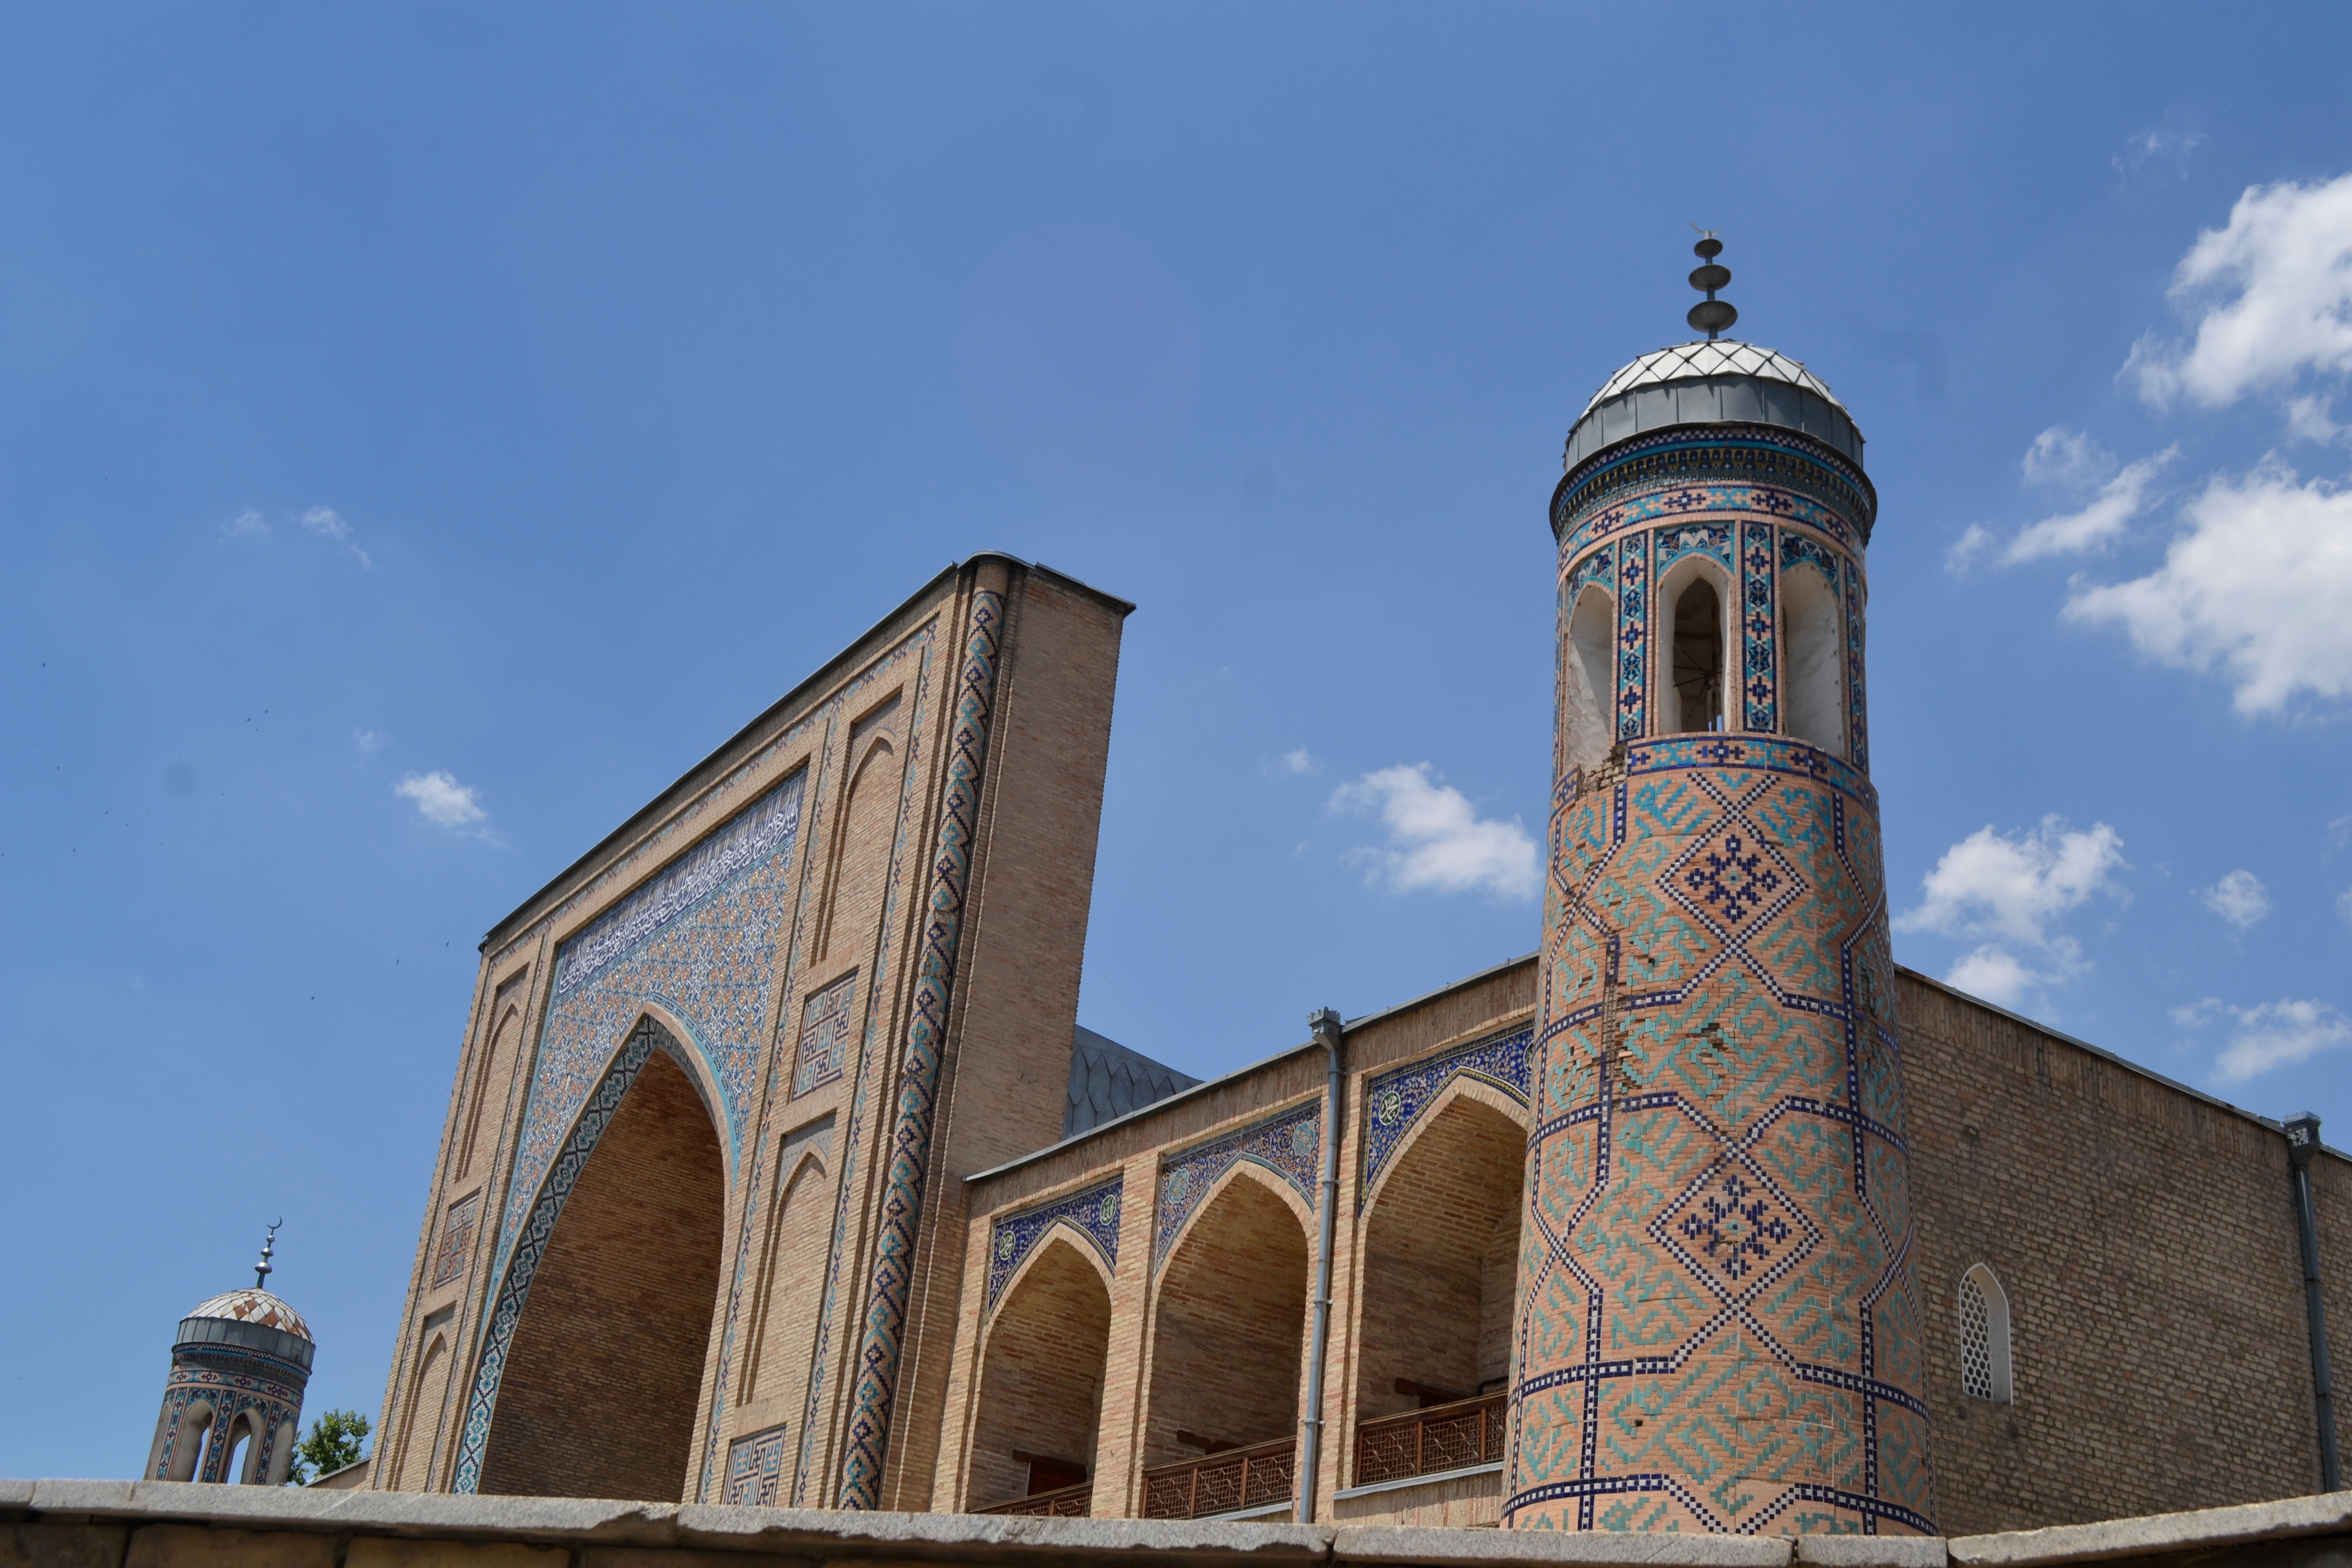
building, tower, landmark, church, chapel, place of worship, bell tower, steeple